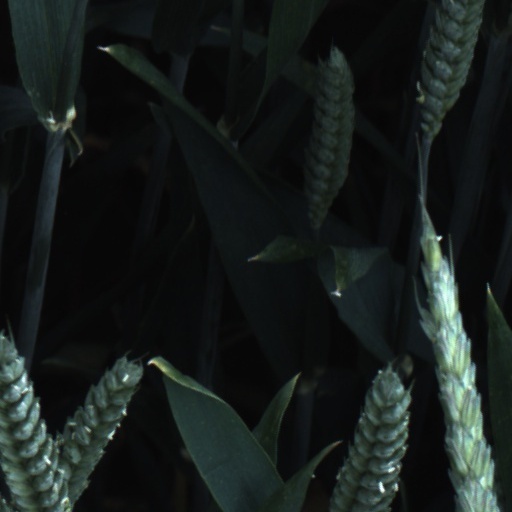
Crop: wheat